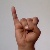
The image shows a hand gesture representing the letter 'I' in Indian Sign Language.